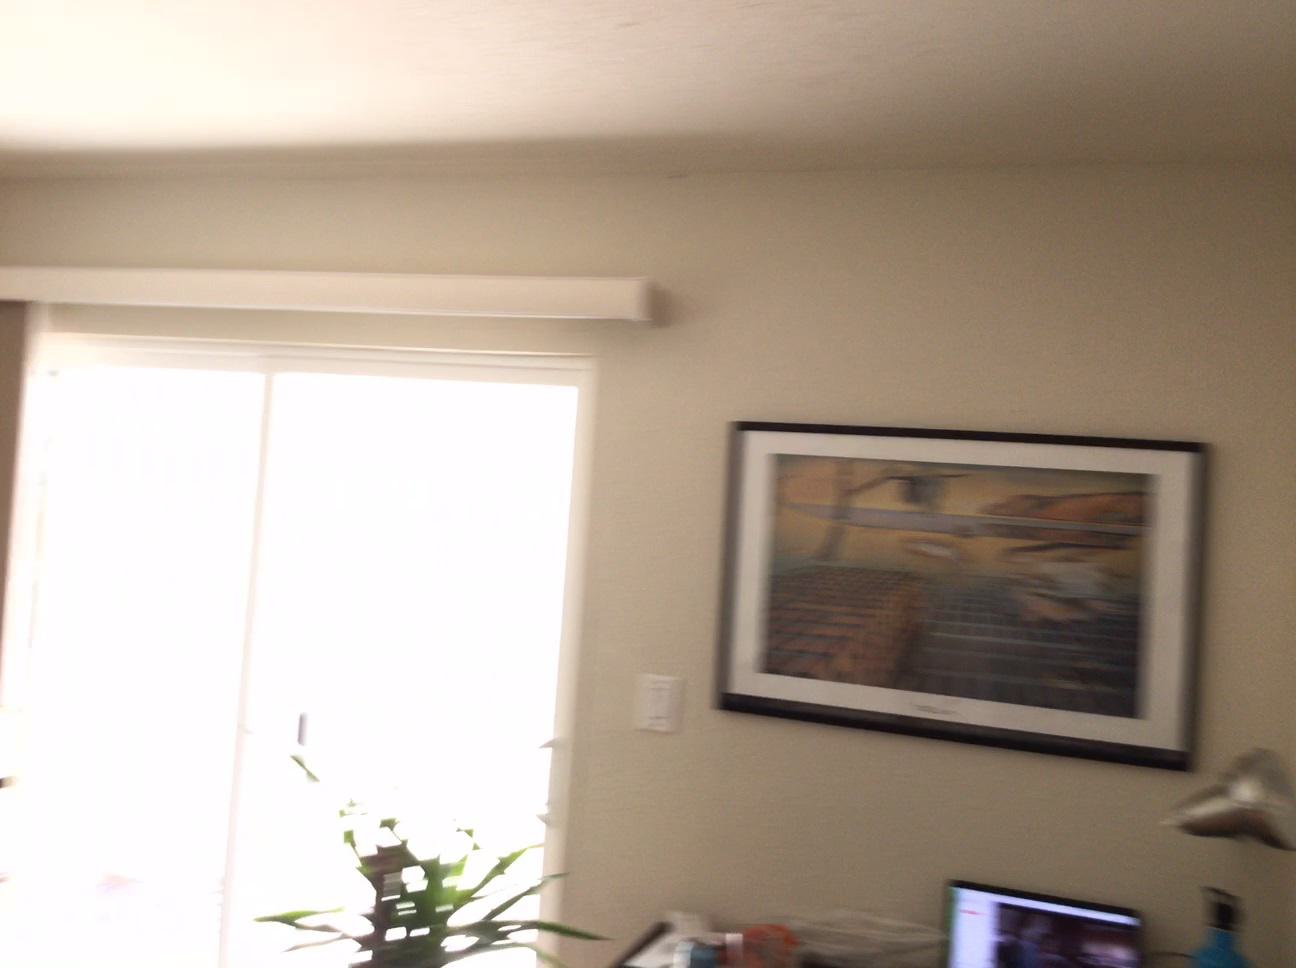
Question: Is the picture below the laptop from the camera's perspective? Final answer should be yes or no.
Answer: No